Freedom of religion in Asia by country

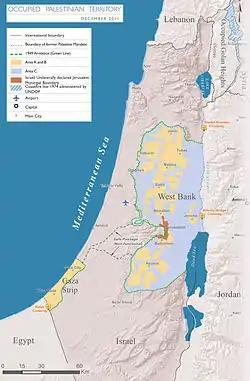
Map showing Palestinian territories and part of Israel.

The Palestinian Authority provides funding for Muslim and Christian holy sites in the West Bank and has been noted to give preferential treatment to Muslim sites, while the Israeli Government funds Jewish sites. Matters of inheritance, marriage, and dowry are handled by religious courts of the appropriate religion for the people in question, with members of faiths unrecognized by the PA are often advised to go abroad to resolve their affairs. Religious education is mandatory for grades 1 through 6 in schools funded by the PA, with separate courses available for Muslims and Christians.